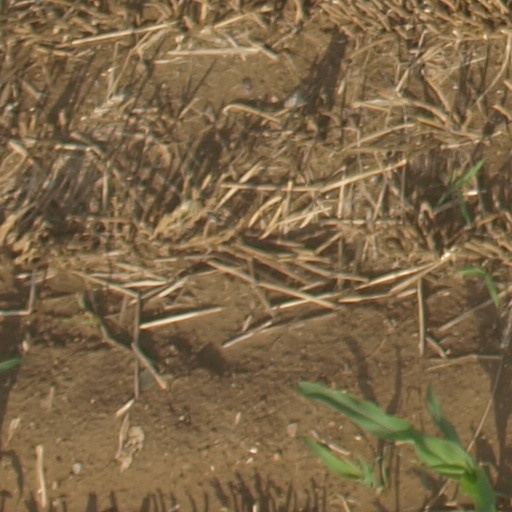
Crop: maize; corn